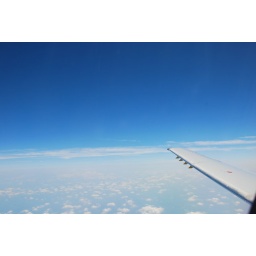
Puffy clouds and clear skies above